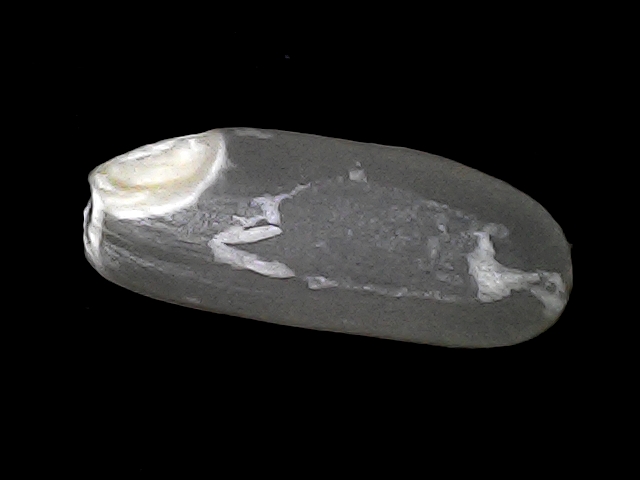
Rice variety: BD30